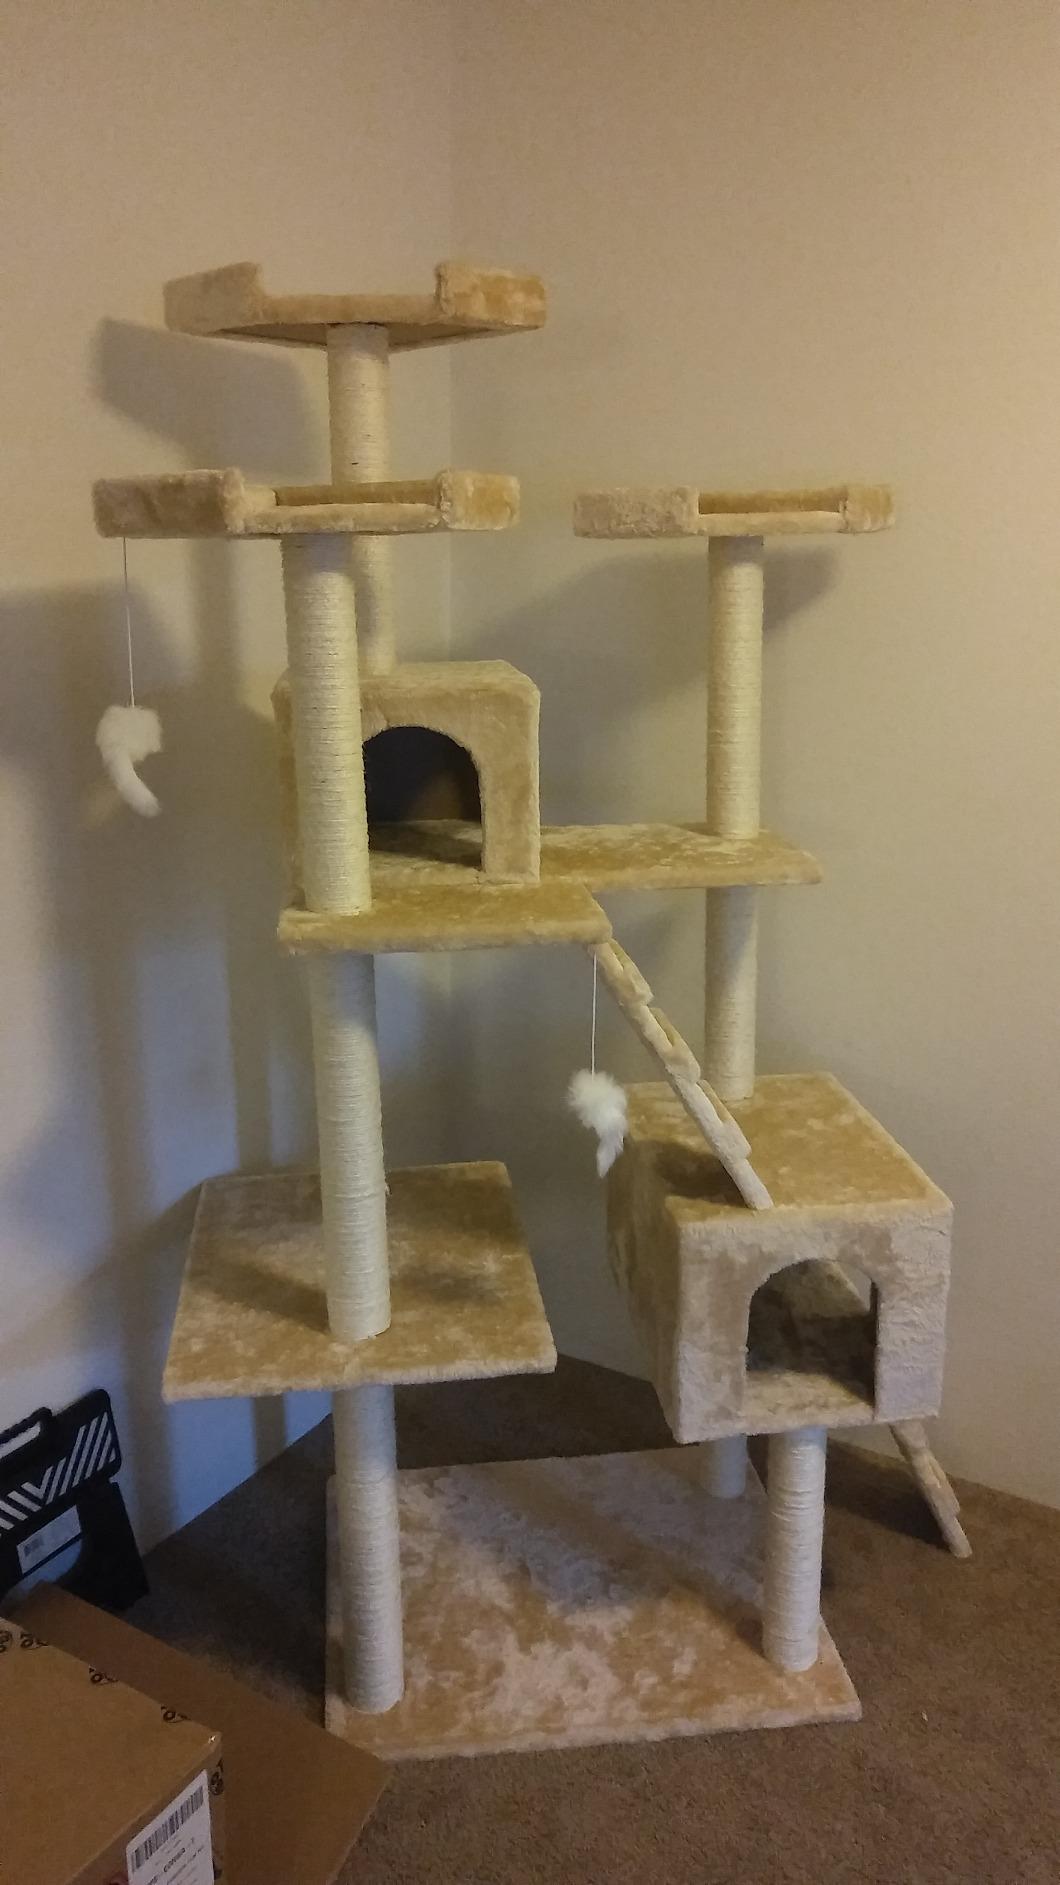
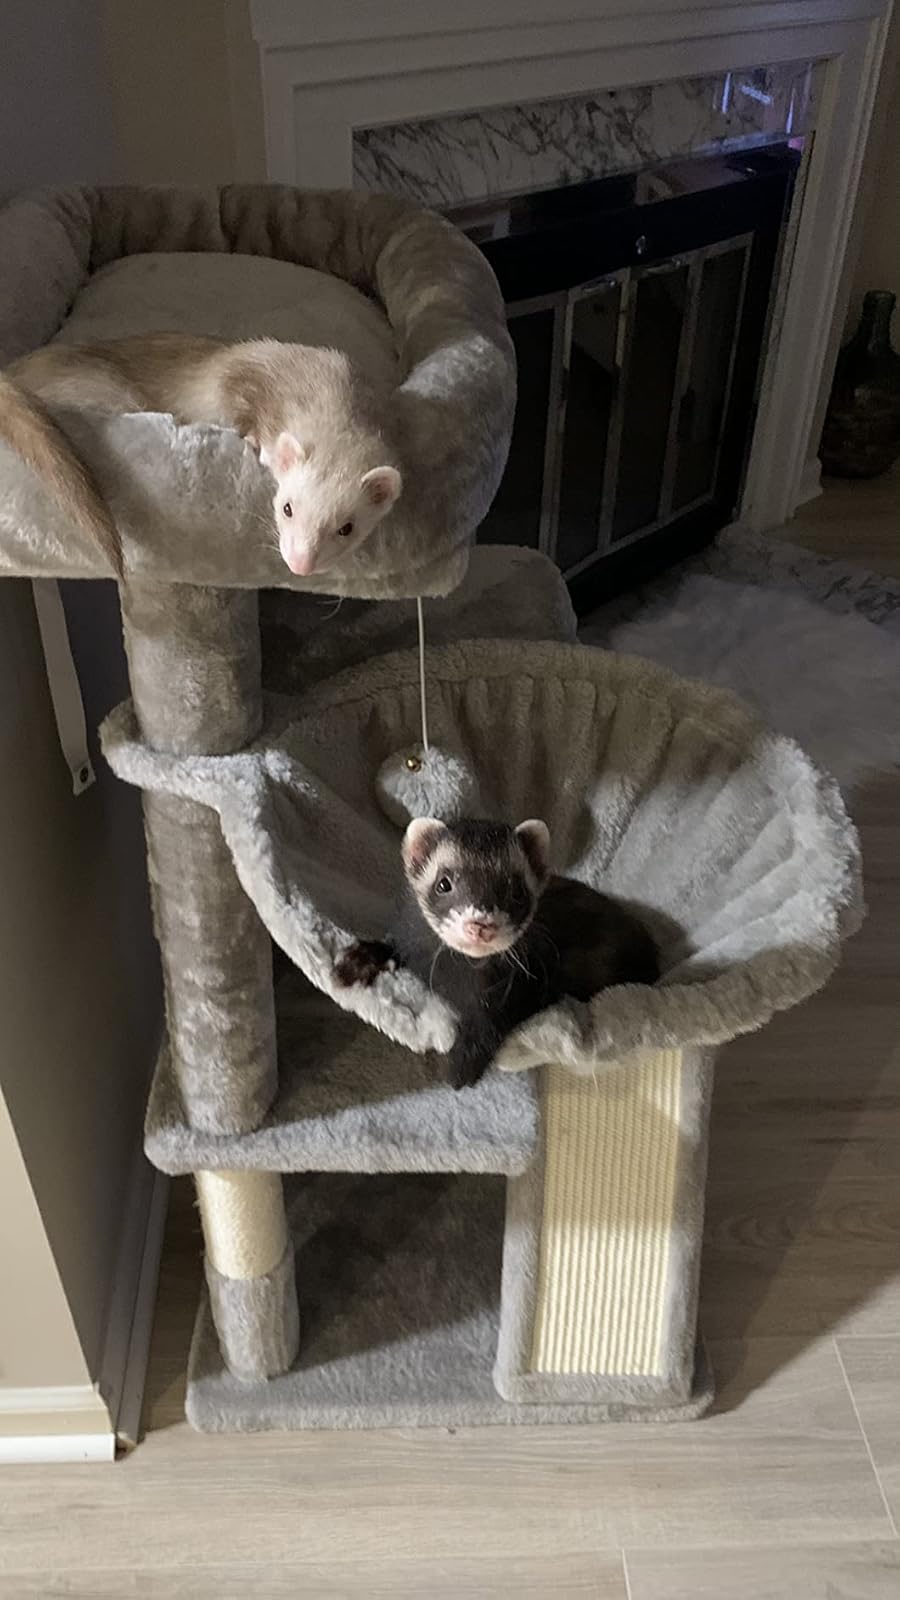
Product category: items_cat tree
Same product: no